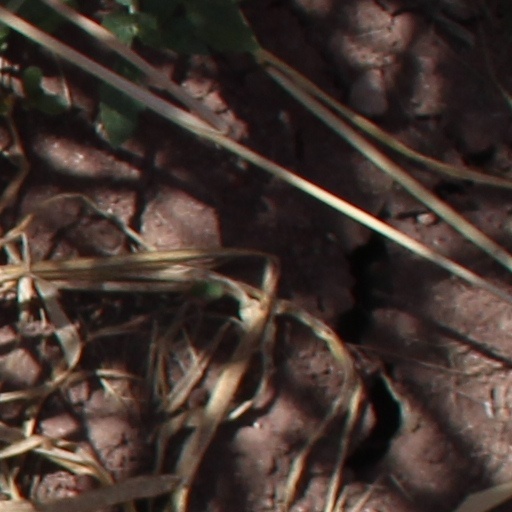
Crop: wheat